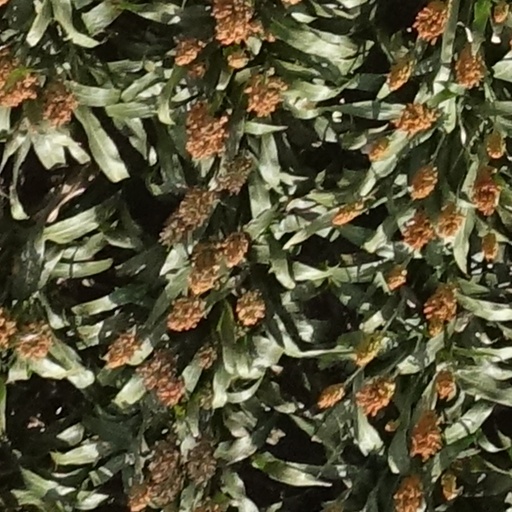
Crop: sorghum